South Sudanese Civil War

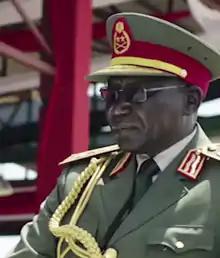
Paul Malong Awan, former SPLA army chief, rebelled against the government in April 2018

In September 2016, Machar called for armed struggle against Kiir and in November, he said SPLM-IO would not participate in a workshop organized by the JMEC, saying that the peace agreement needed to be revised. In September, Lam Akol, leader of the largest opposition party, Democratic Change, announced a new faction called the National Democratic Movement (NDM) to overthrow Kiir. Yohanis Okiech, who led the largely Shilluk Tiger Faction New Forces, which split from Uliny's Agwelek forces, joined the predominantly Shilluk NDM as deputy chief of general staff. In the same month, the Cobra Faction of the South Sudan Democratic Movement, now led by Khalid Boutros declared war against the government.